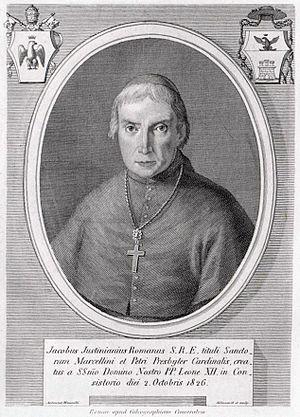
Giacomo Giustiniani est un cardinal italien du XIXᵉ siècle. Il est l'oncle du cardinal Carlo Odescalchi.